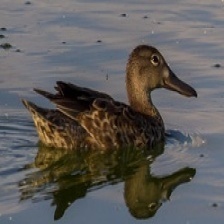
Species: CINNAMON TEAL
Scientific name: ANAS CYANOPTERA
ImageNet parent category: drake